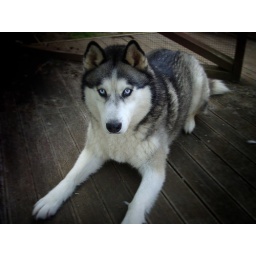
I am such a sucker for your beautiful blue blue eyes! The most beautiful dog in the world.  : )